Cotton–Ropkey House

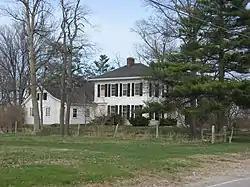
Cotton-Ropkey House, March 2011

Cotton–Ropkey House, also known as the Ropkey House, is a historic home located at Indianapolis, Marion County, Indiana. It was built about 1850, and is a two-story, three-bay-by-four-bay, transitional Italianate / Greek Revival style timber frame dwelling. It has a hipped roof and is sheathed in clapboard siding.